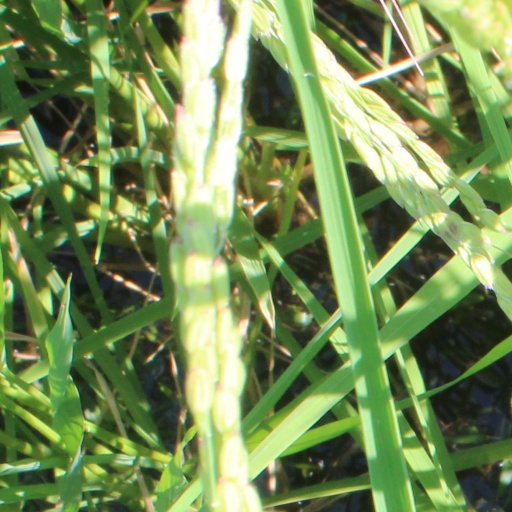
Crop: rice